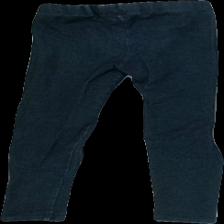
View: back
Type: Tights
Category: Children
Brand: Lindex
Colors: Blue
Material: 100% cotton
Cut: Regular
Size: 116
Season: All
Damage location: top left
Damage 2 location: middle center
Damage 3 location: bottom left
Price range: 50-100
Recommended usage: Reuse
Description: blå tights